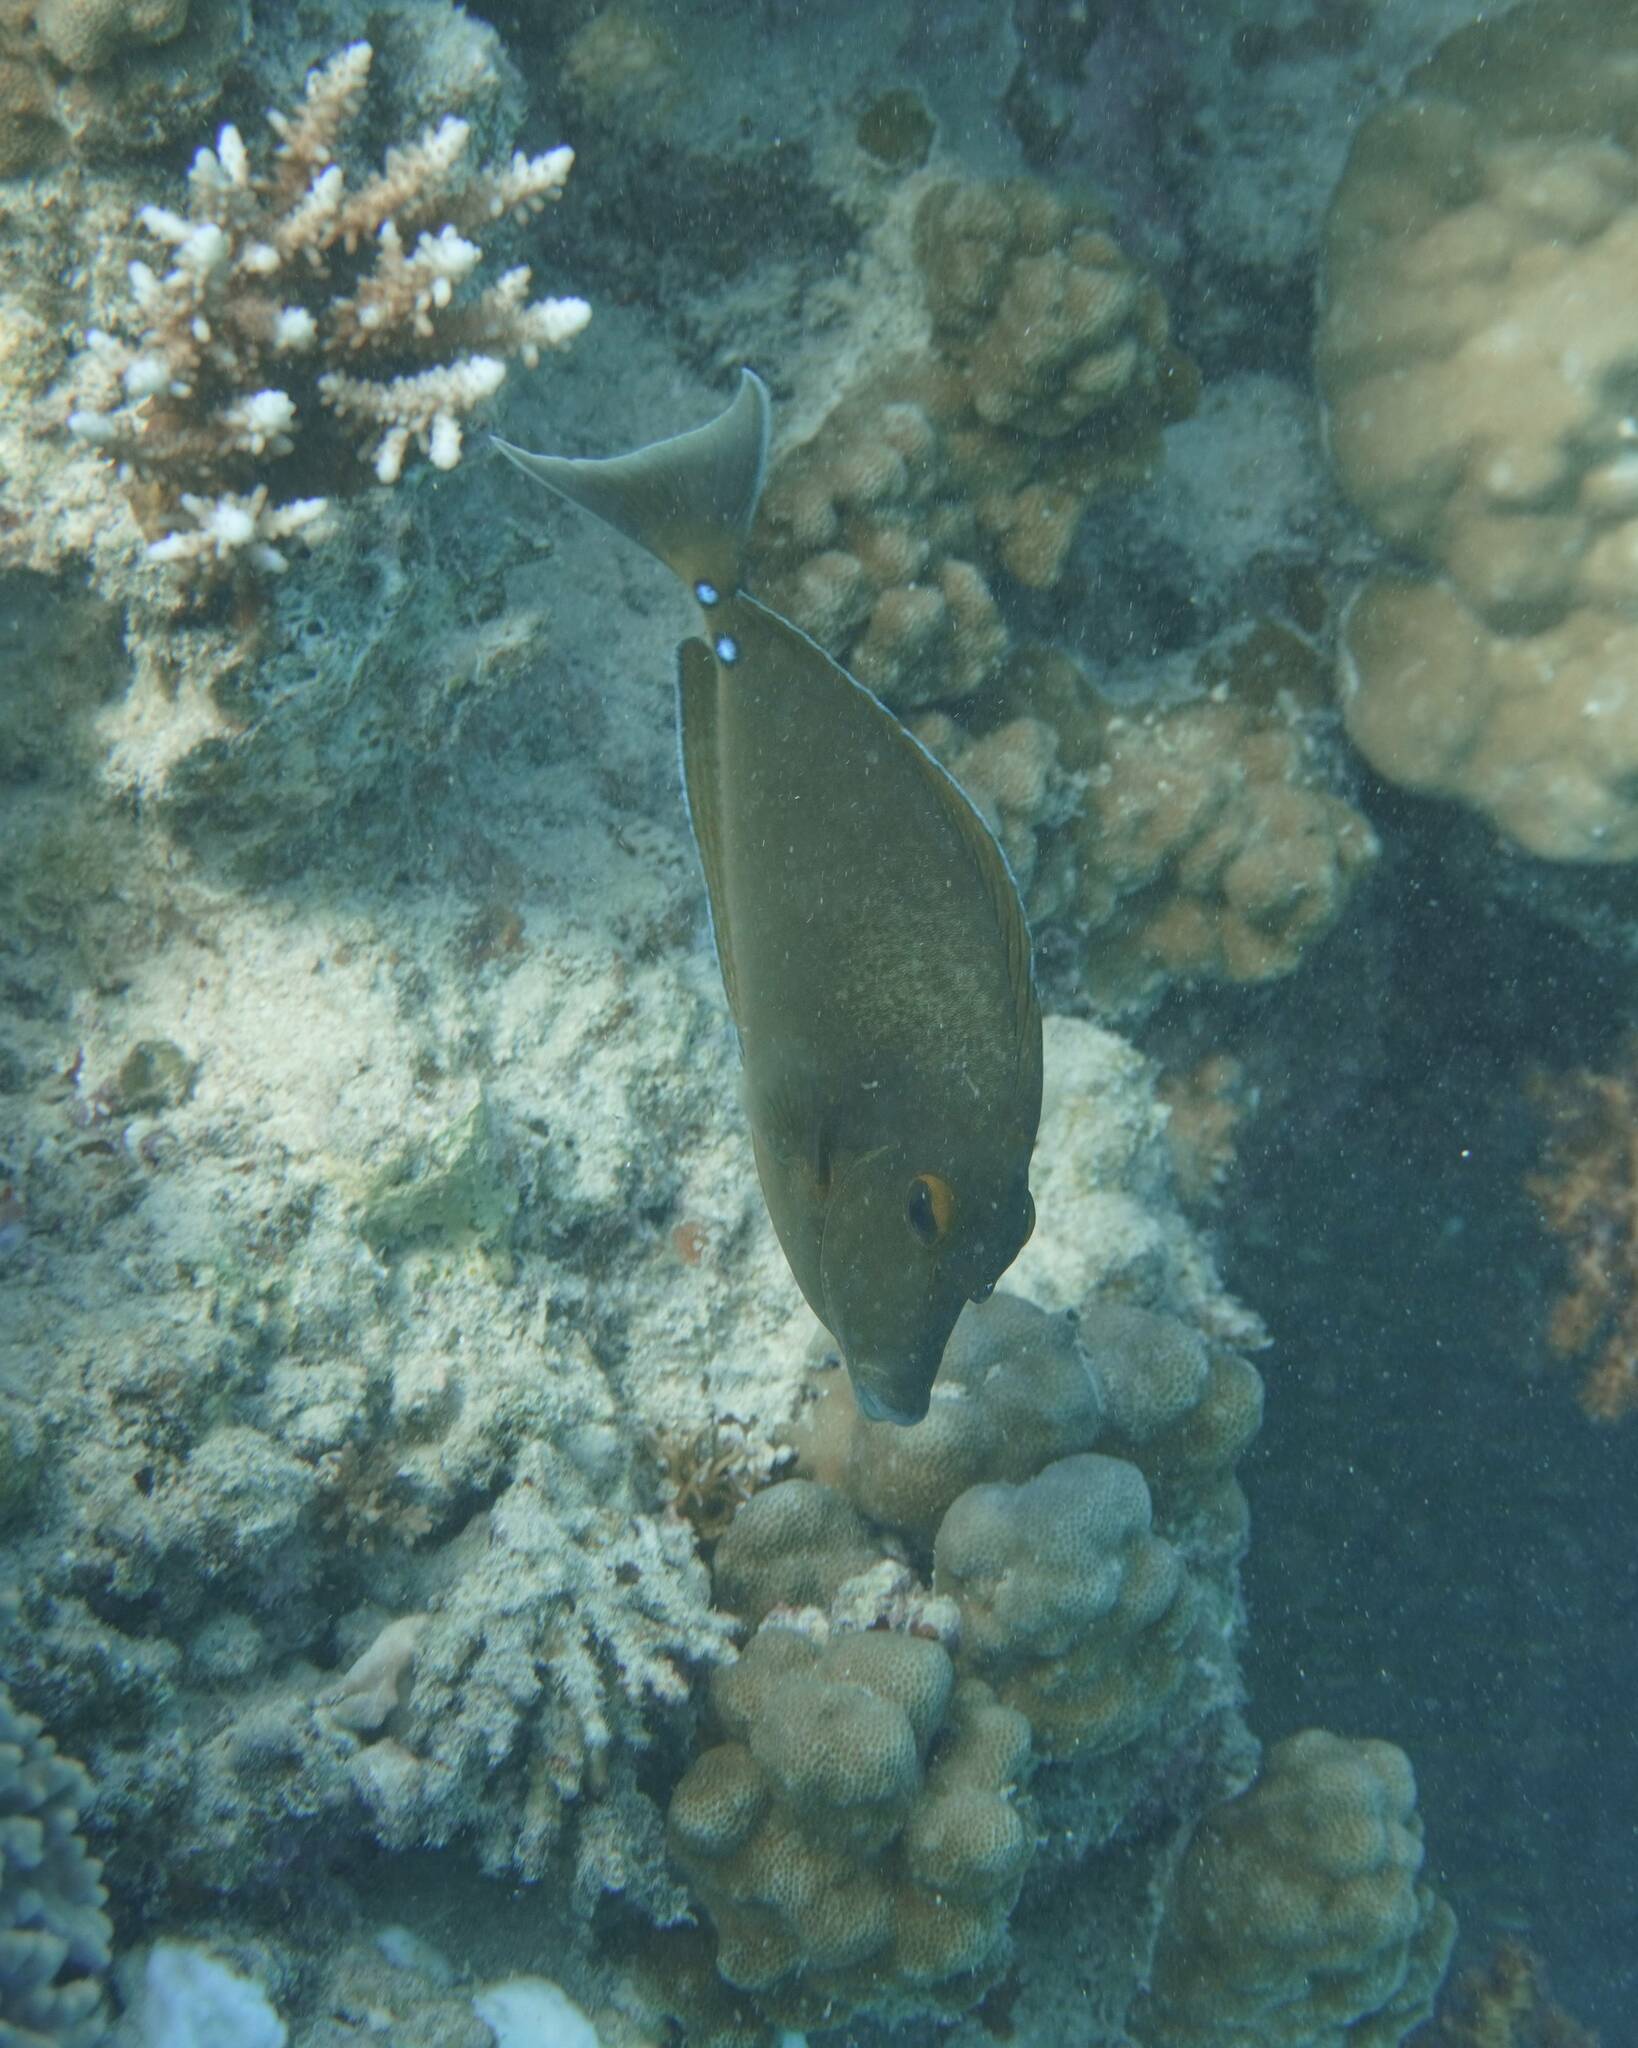
Naso unicornis (Bluespine Unicornfish)